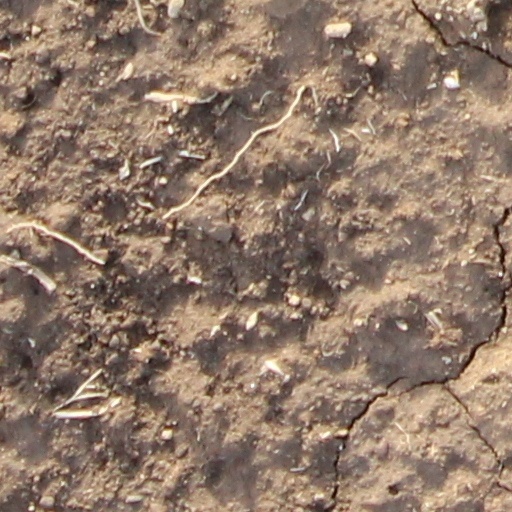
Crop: wheat